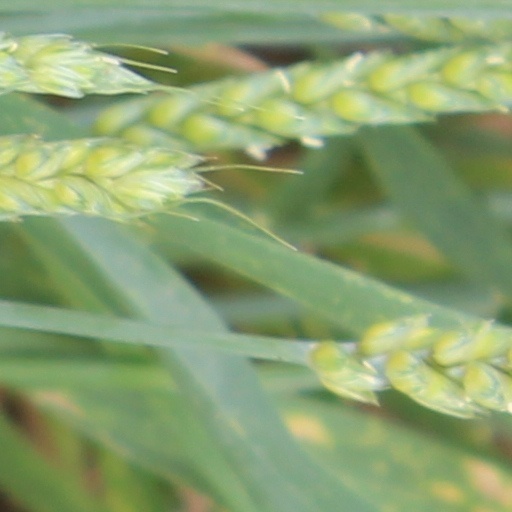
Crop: wheat